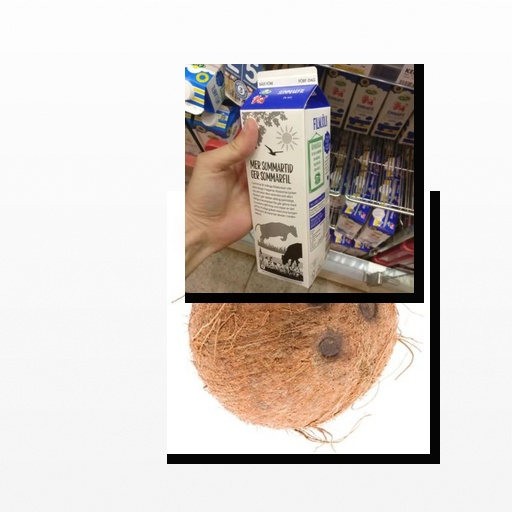
Food items: sour_milk, coconut